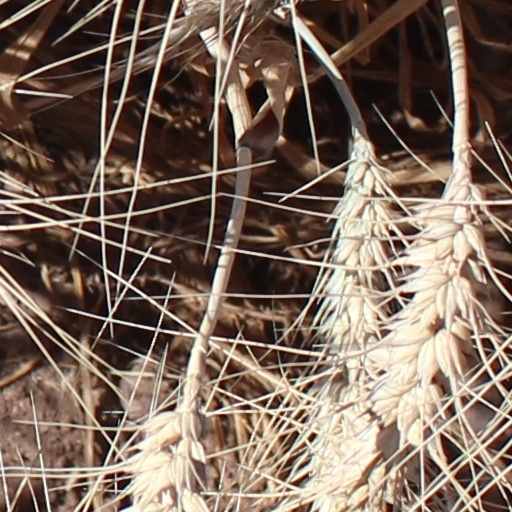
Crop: wheat